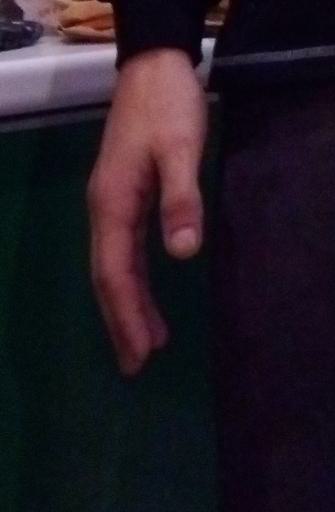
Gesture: no_gesture